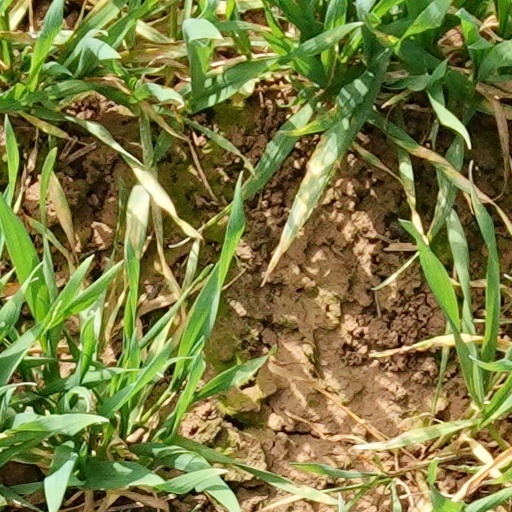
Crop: wheat